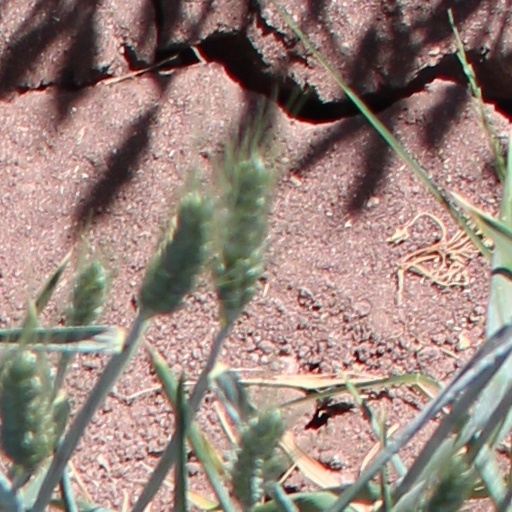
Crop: wheat